Alaskan Air Command

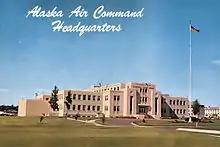
Alaskan Air Command Headquarters Building, Elmendorf Air Force Base, 1960s

The Alaskan Air Command (AAC) is an inactive United States Air Force Major Command originally established in 1942 under the United States Army Air Forces. Its mission was to organize and administer the air defense system of Alaska, exercise direct control of all active measures, and coordinate all passive means of air defense. In addition, the command also supported Strategic Air Command elements operating through and around Alaska. It was redesignated Eleventh Air Force on 9 August 1990 and, concurrently, status changed from a major command of the United States Air Force to a subordinate organization of Pacific Air Forces.